Alsace bossue

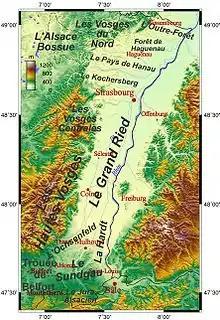
Alsace bossue (in the upper left)

The Alsace bossue (Alemannic and Frankish: "S'Gromme/S'Krumme Elsass", German: "das krumme Elsass/ Krummes Elsass"), is a territory of Bas-Rhin in Alsace, which includes the three former cantons of Sarre-Union, Drulingen and La Petite-Pierre (today all part of the canton of Ingwiller).